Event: Nepal Earthquake
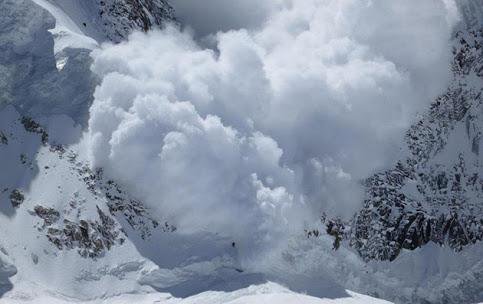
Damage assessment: no_damage